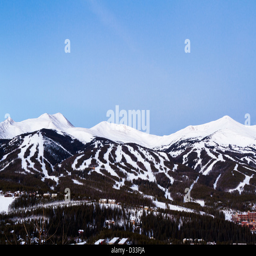
ski area at sunrise in the winter